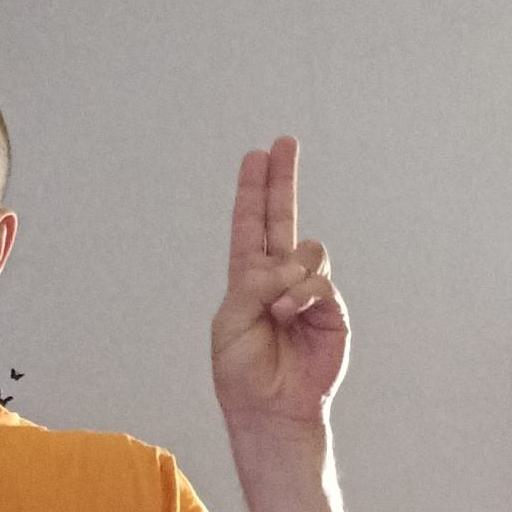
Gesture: two_up